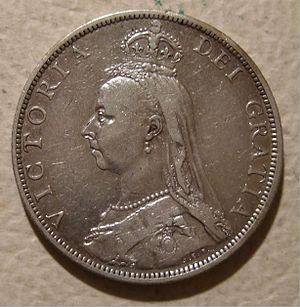
La Maison d'Âpre-Vent, publié par Charles Dickens entre mars 1852 et septembre 1853, puis en un volume cette même année, contient nombre d'aspects qu'il est possible de mettre directement en relation avec certains événements de la vie du romancier.